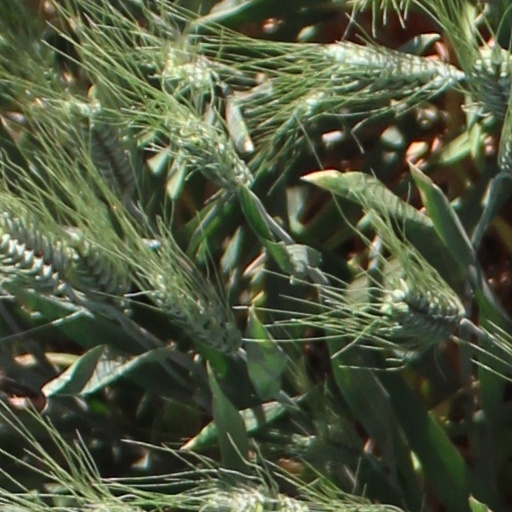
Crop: wheat